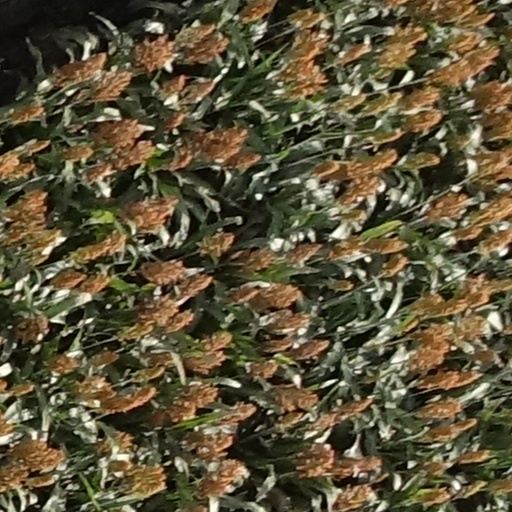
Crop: sorghum